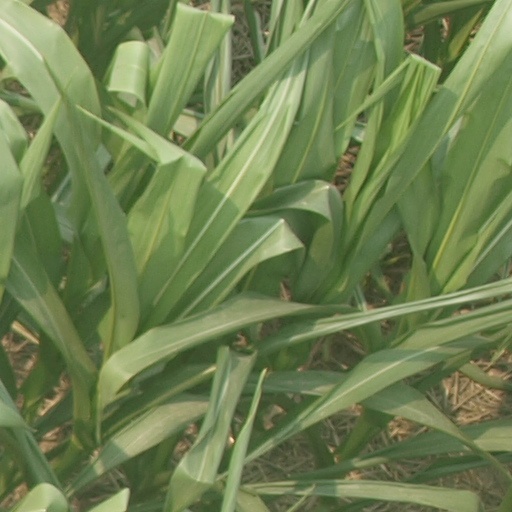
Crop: maize; corn